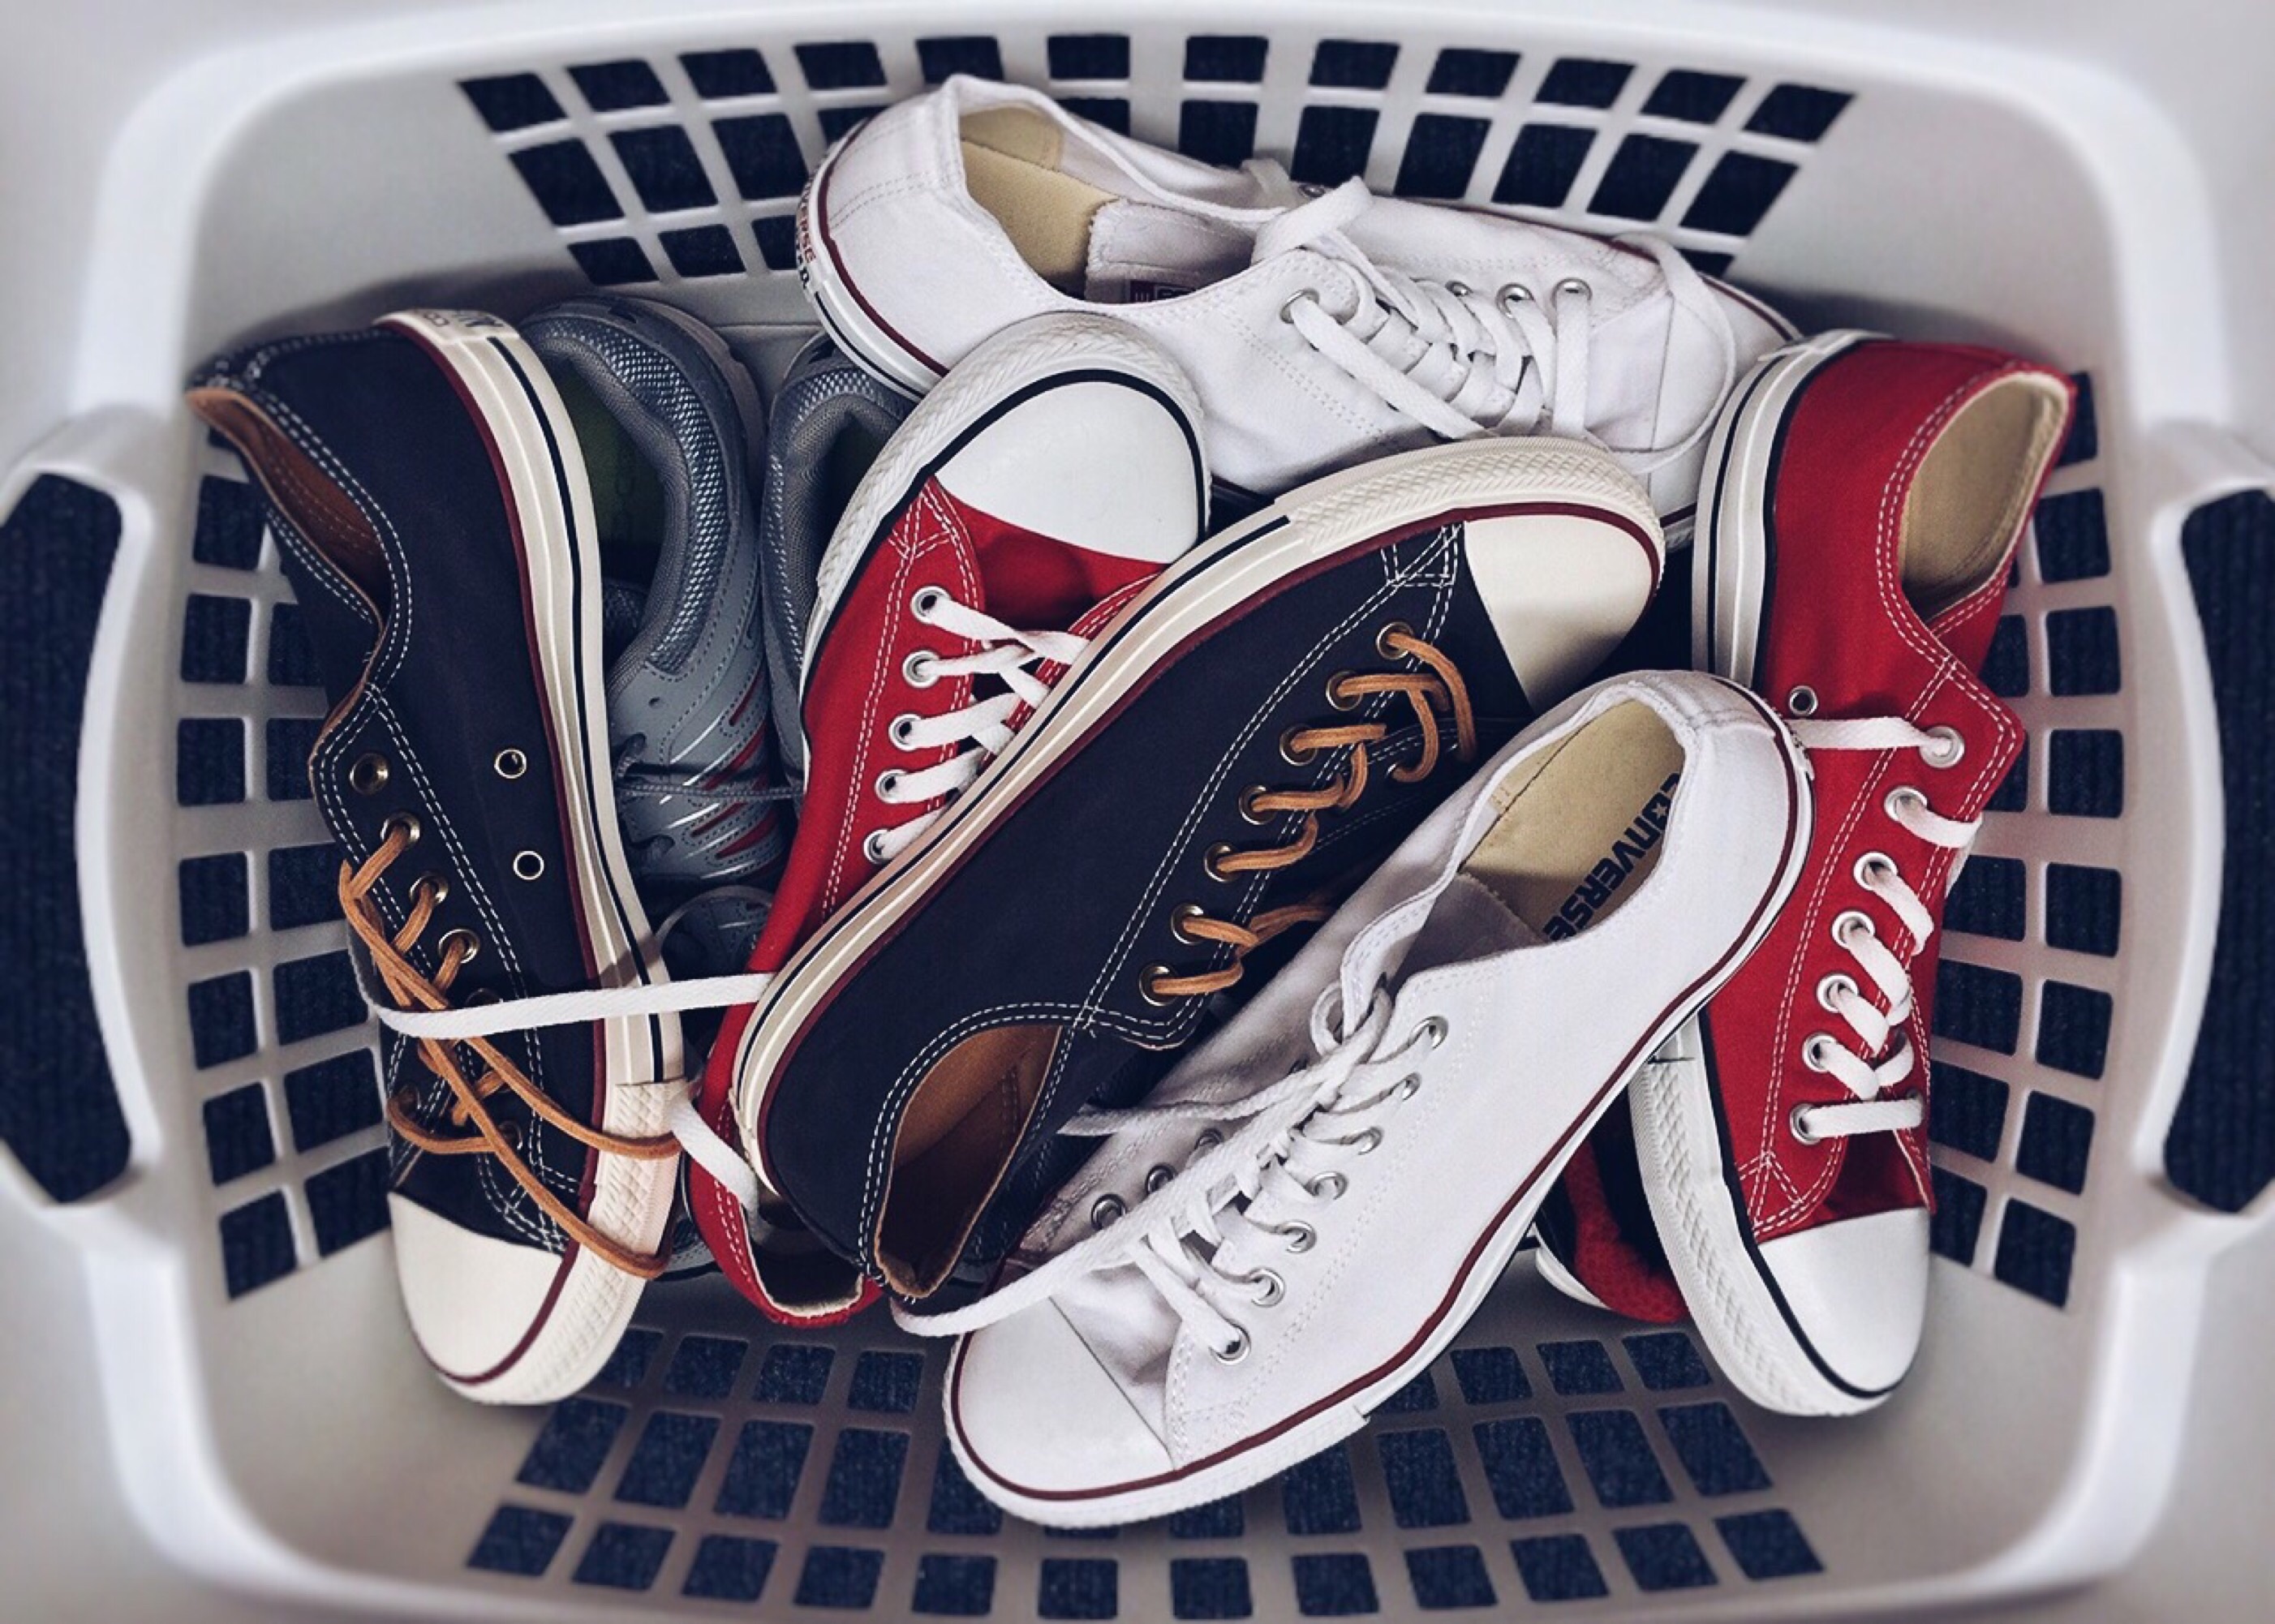
shoe, white, car, red, vehicle, laundry, shoes, cool, sneakers, converse, footwear, chucks, football helmet, football equipment and supplies, protective equipment in gridiron football, protective gear in sports